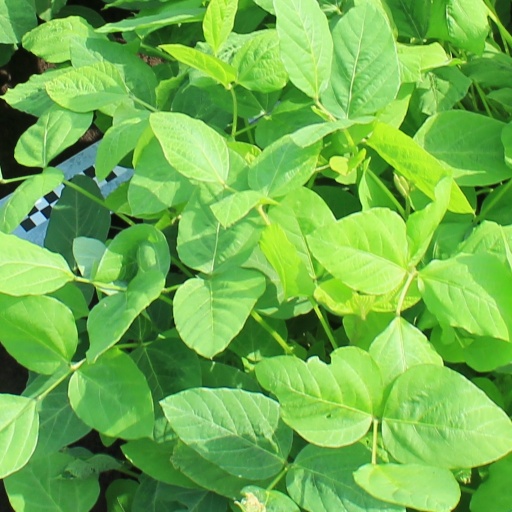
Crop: soybean